Lynd Ward

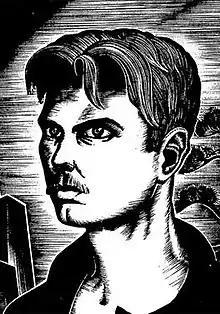
1930 self portrait

Lynd Kendall Ward (June 26, 1905 – June 28, 1985) was an American artist and novelist, known for his series of wordless novels using woodcuts, and his illustrations for juvenile and adult books. His wordless novels have influenced the development of the graphic novel. Although strongly associated with his wood engravings, he also worked in watercolor, oil, brush and ink, lithography and mezzotint. Ward was a son of Methodist minister, political organizer and radical social activist Harry F. Ward, the first chairman of the American Civil Liberties Union on its founding in 1920.